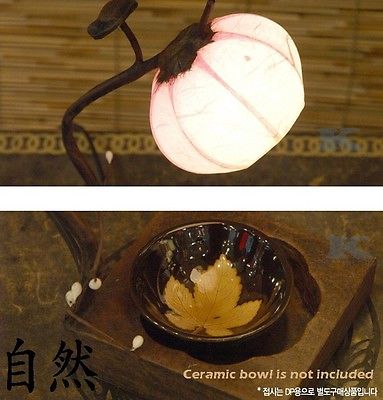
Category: lamp